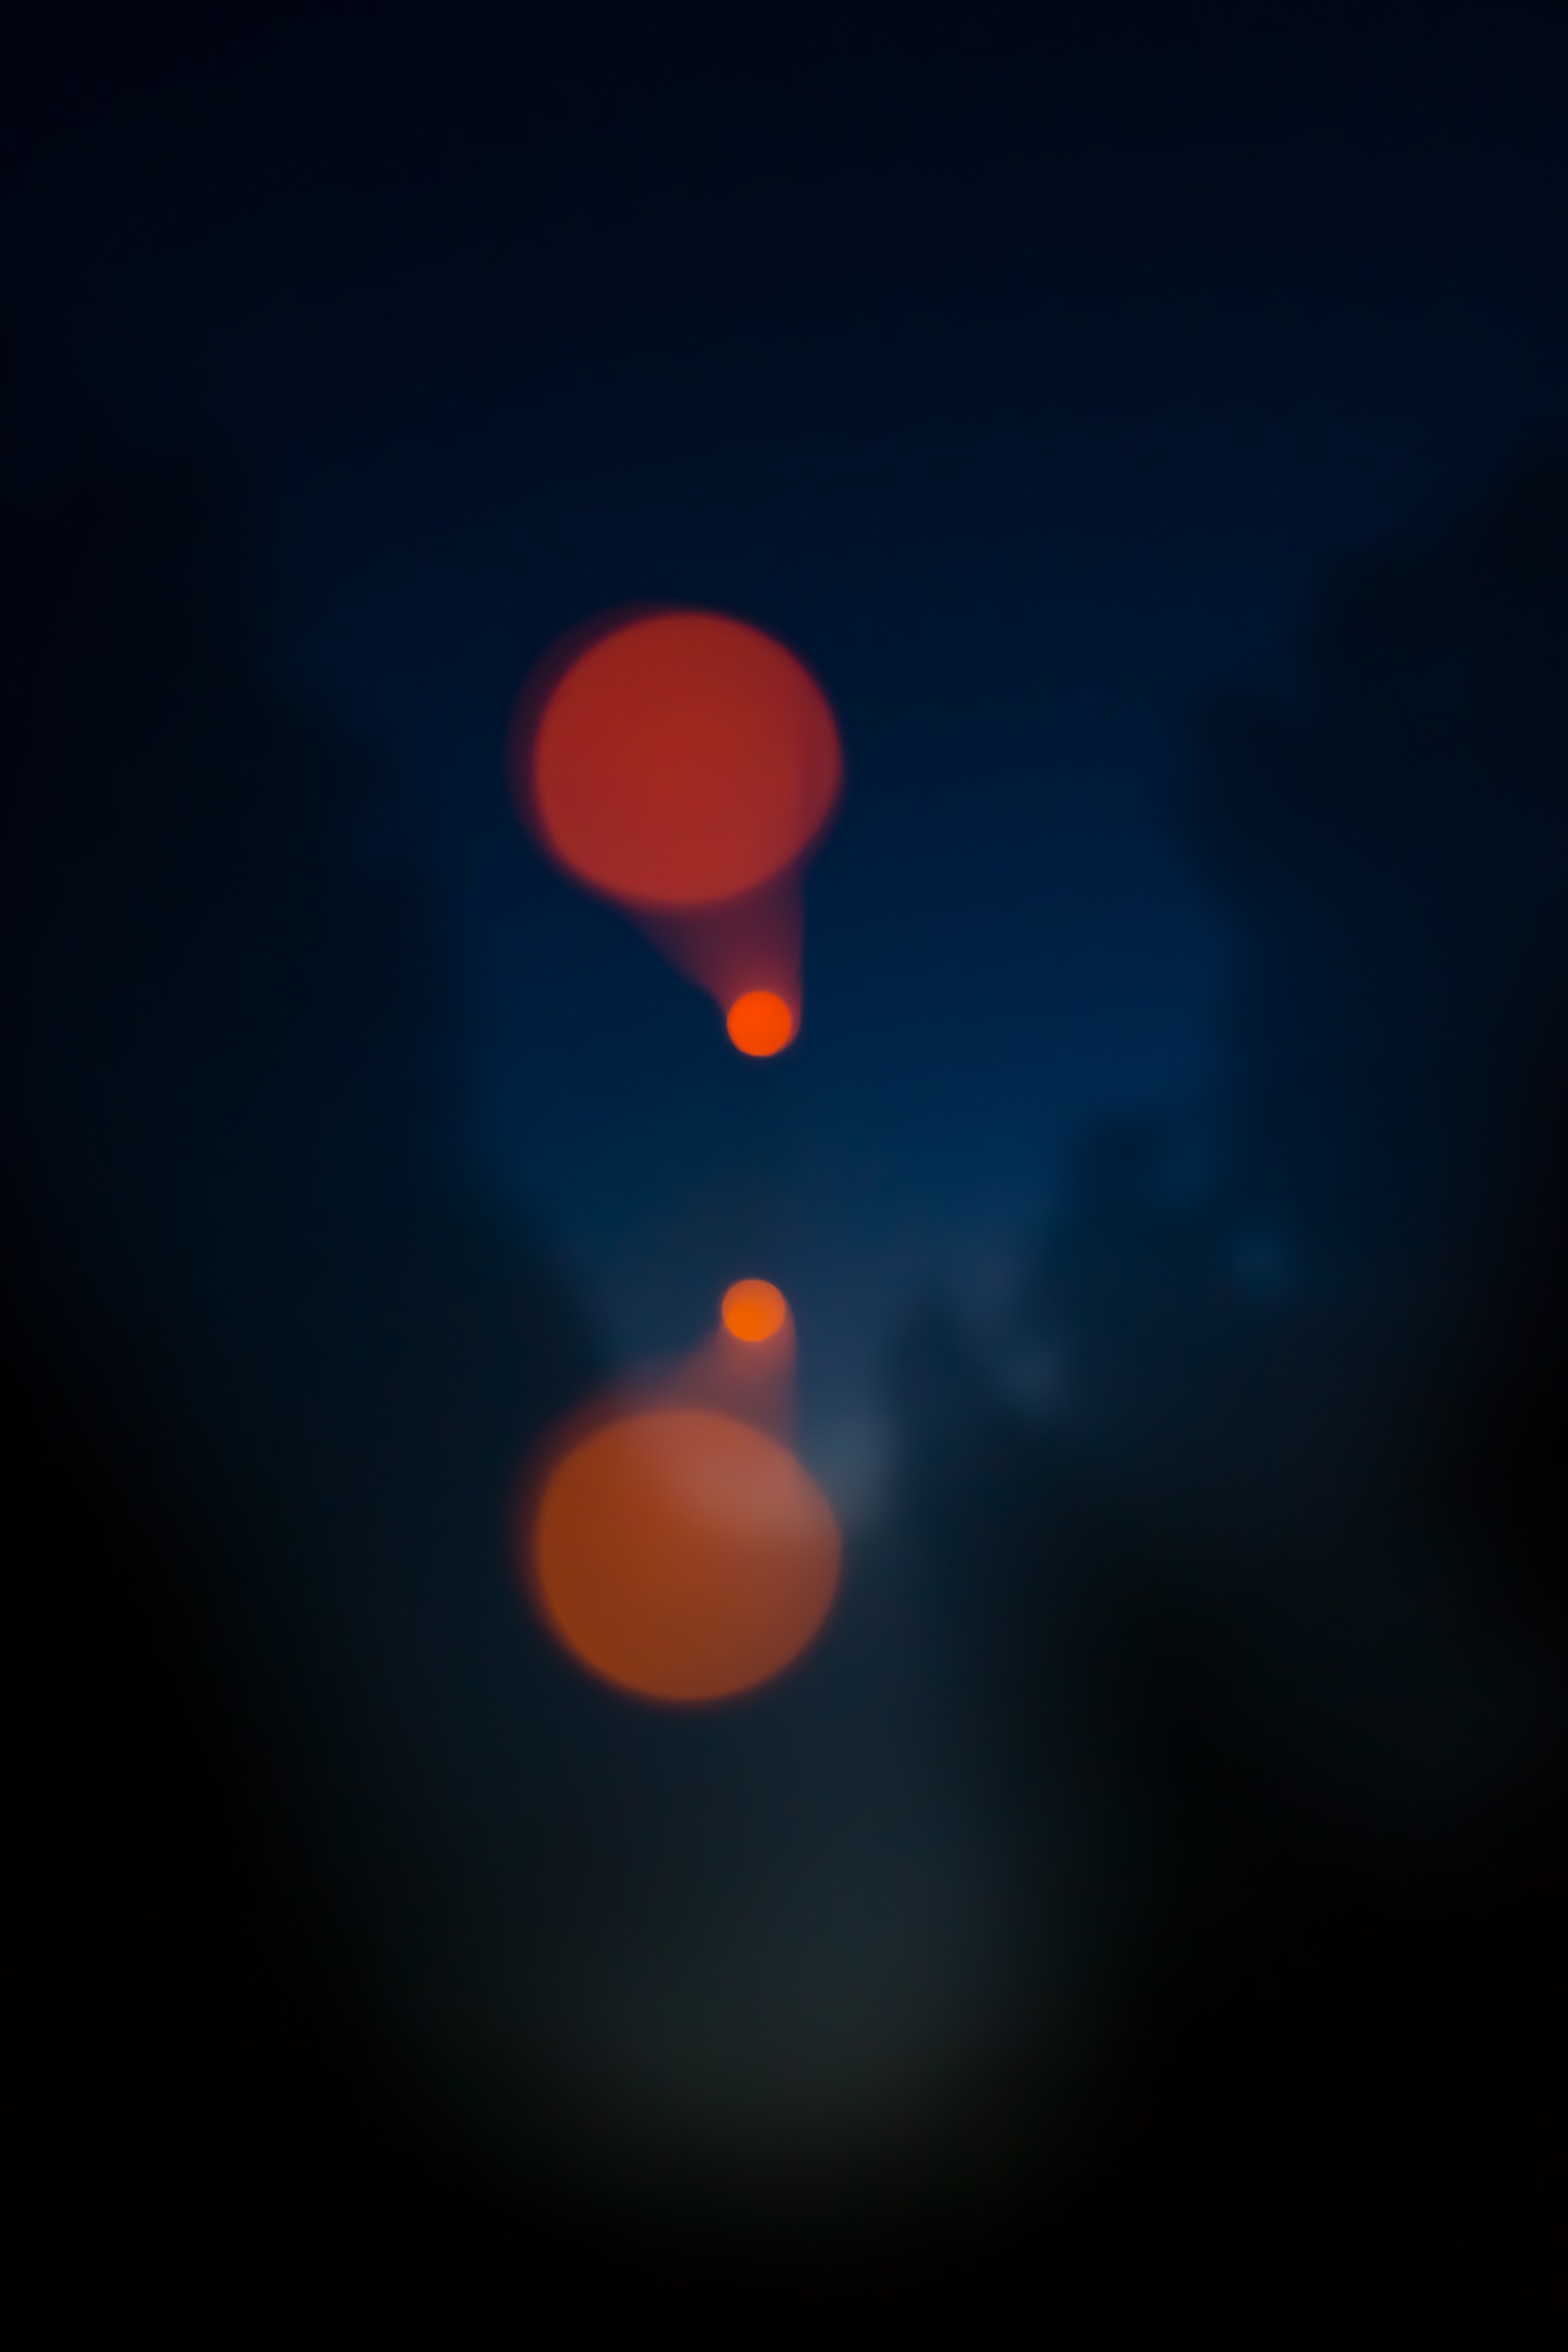
sky, lighting, full moon, circle